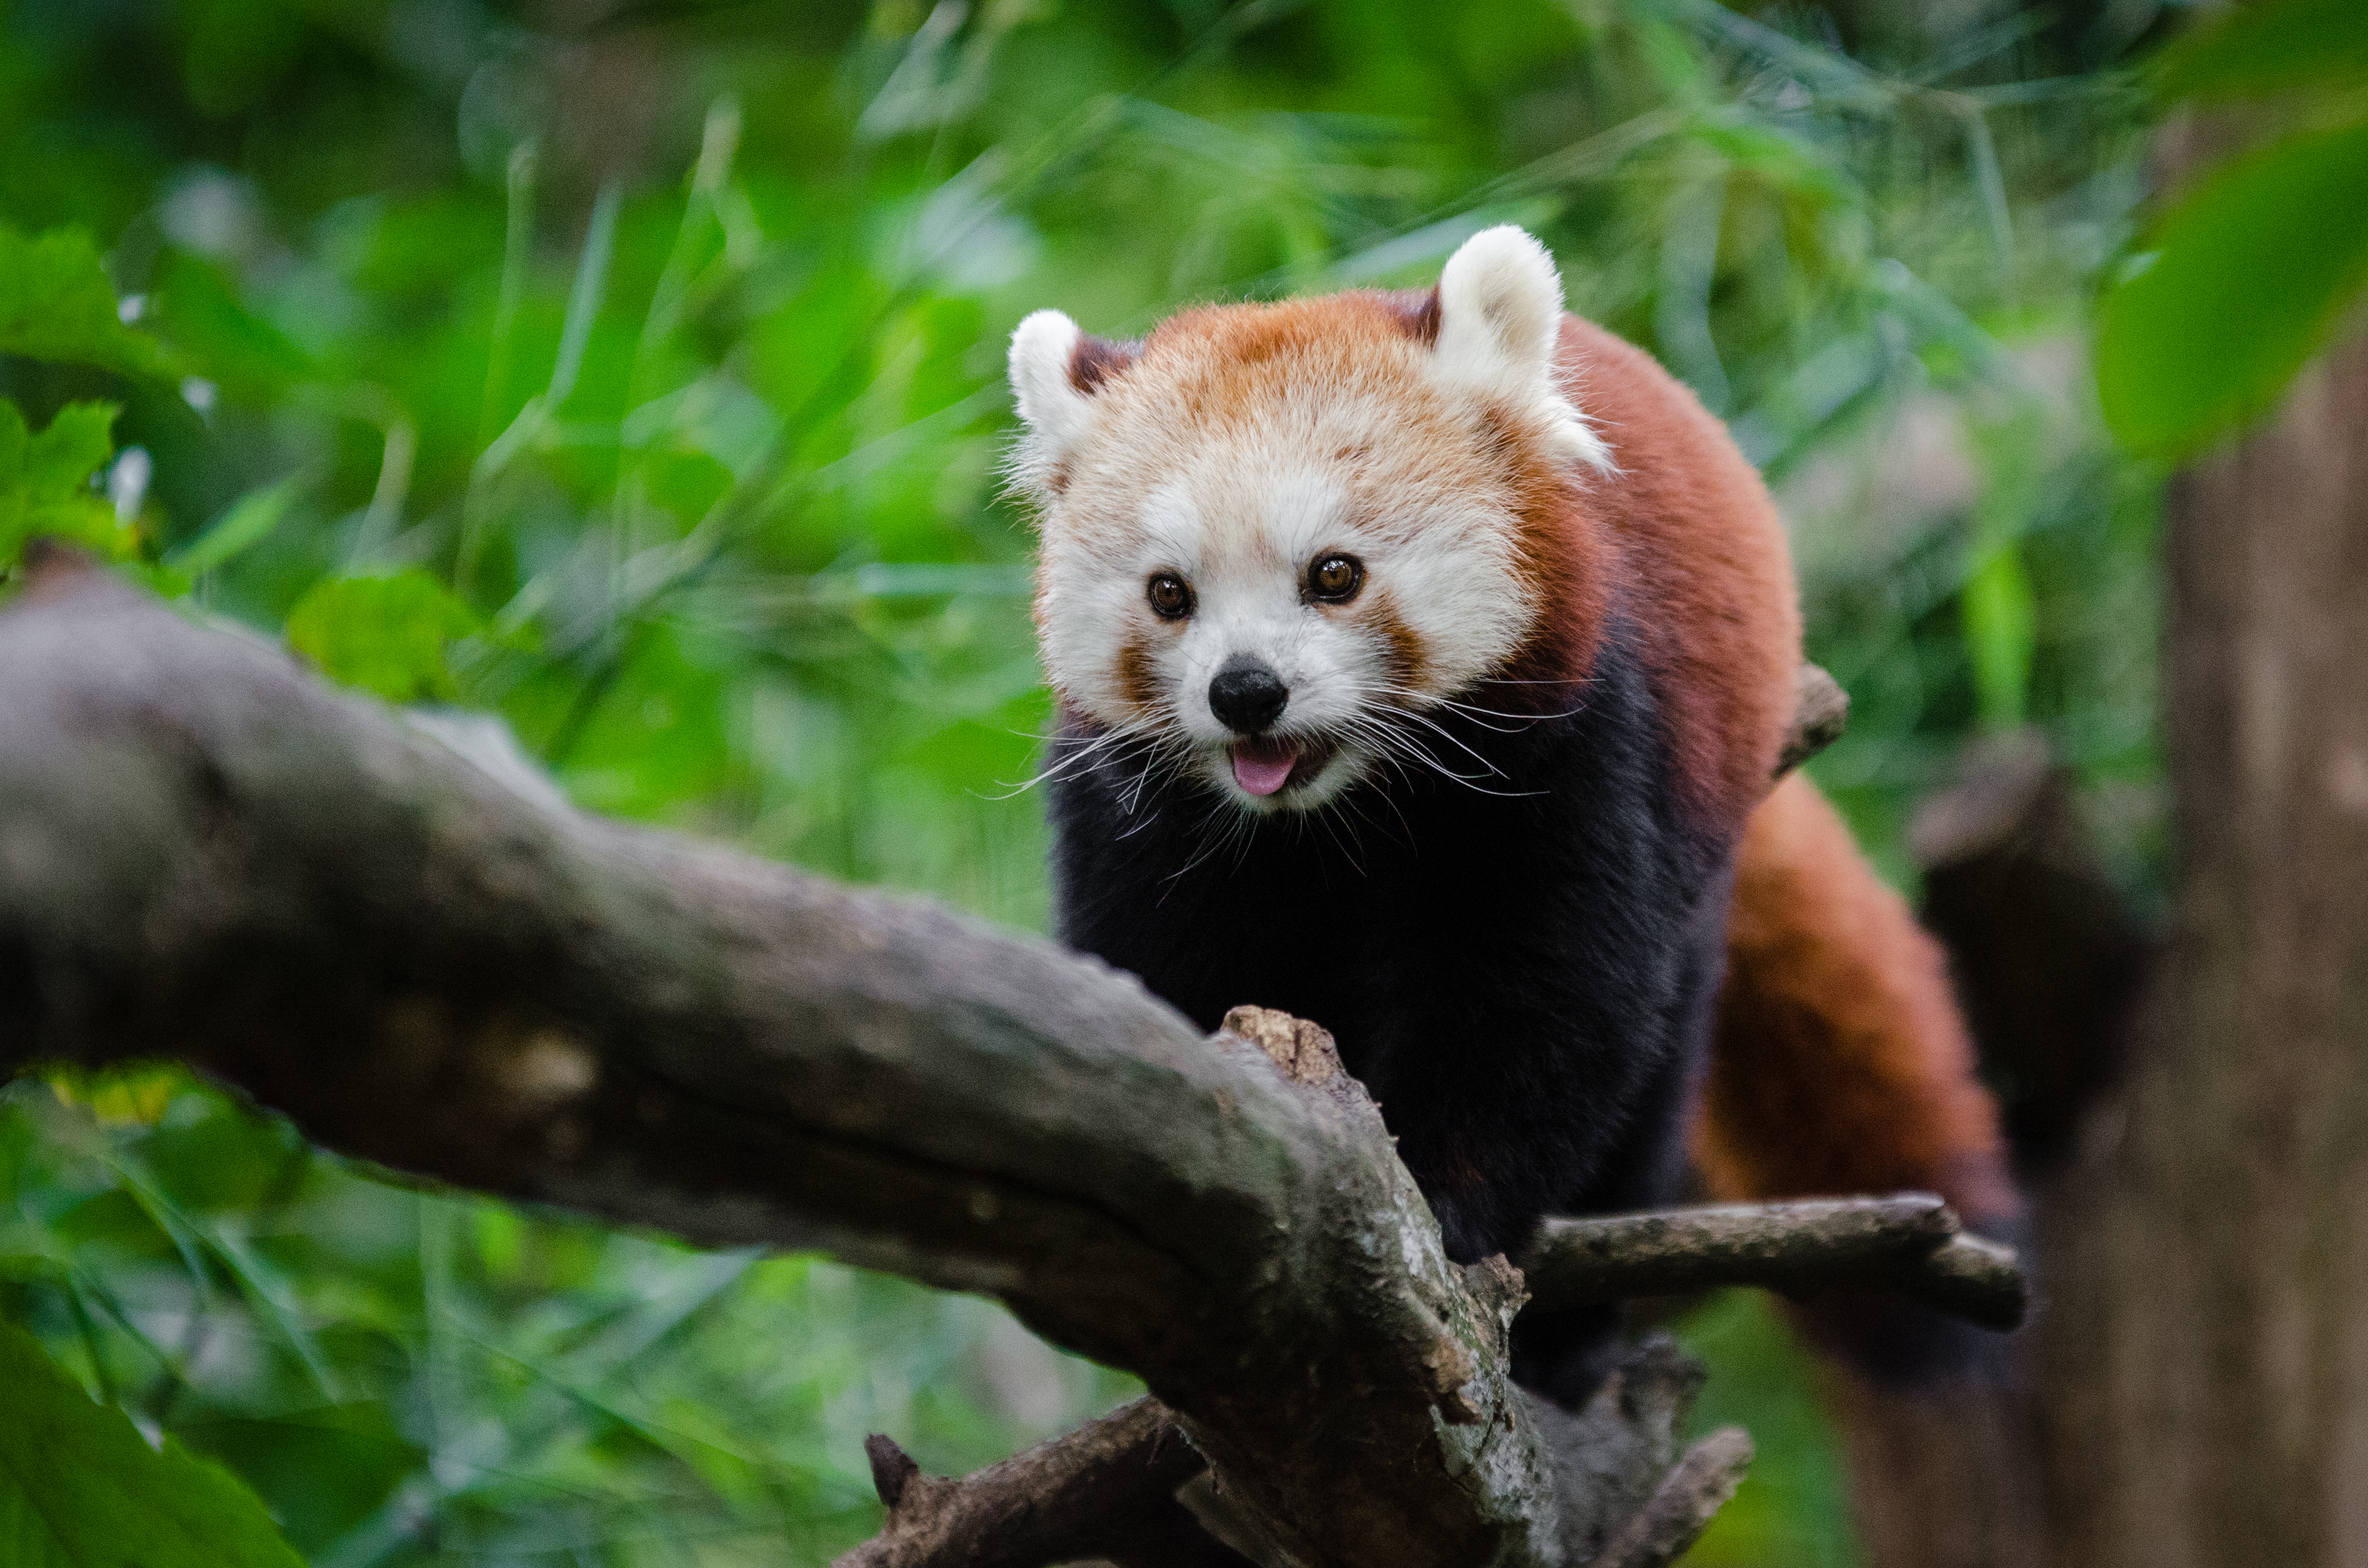
bokeh, animal, wildlife, zoo, red, mammal, fauna, red panda, panda, endangered, vertebrate, germany